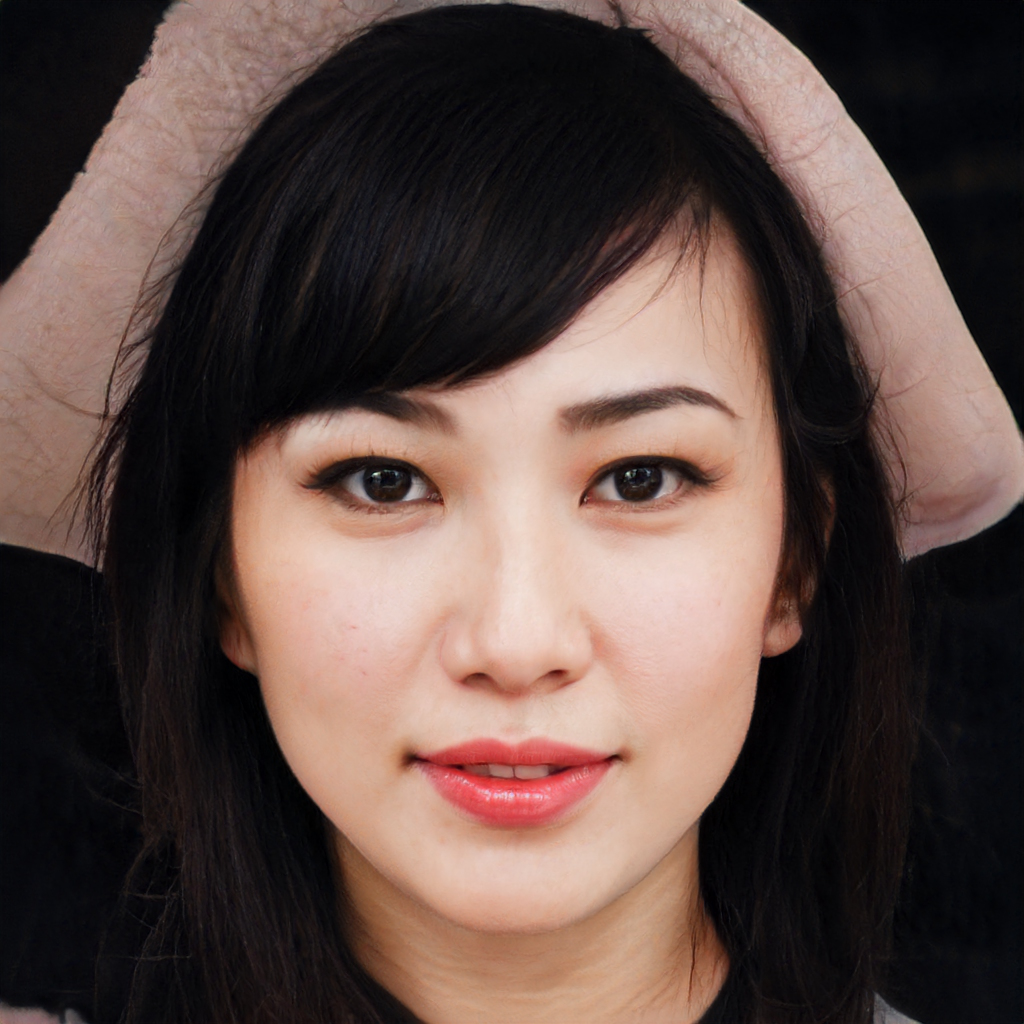
Portrait style: Real Portrait